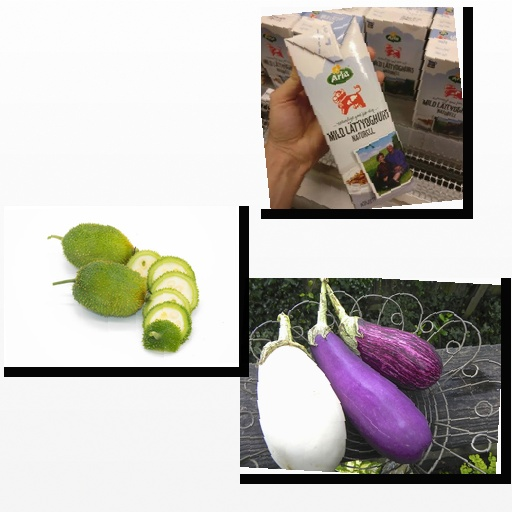
Food items: spiny_gourd, natural_low_fat_yogurt, eggplant